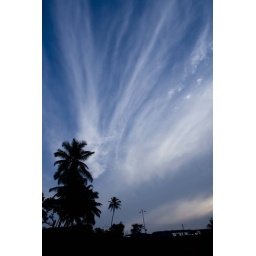
well formed clouds near anjuna beach Goa